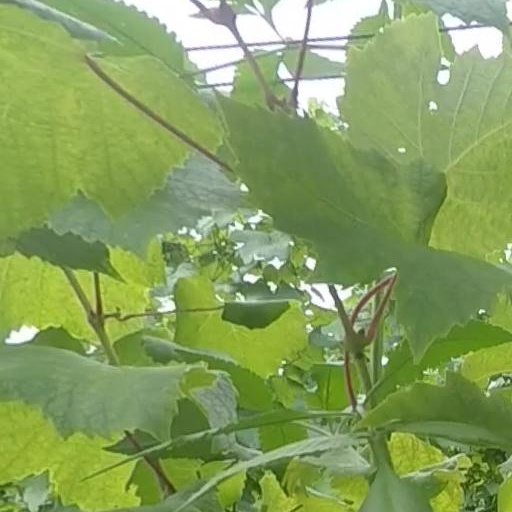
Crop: grape